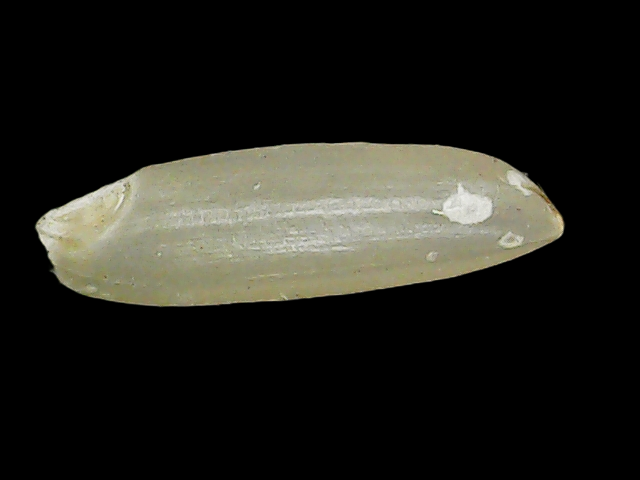
Rice variety: Binadhan11